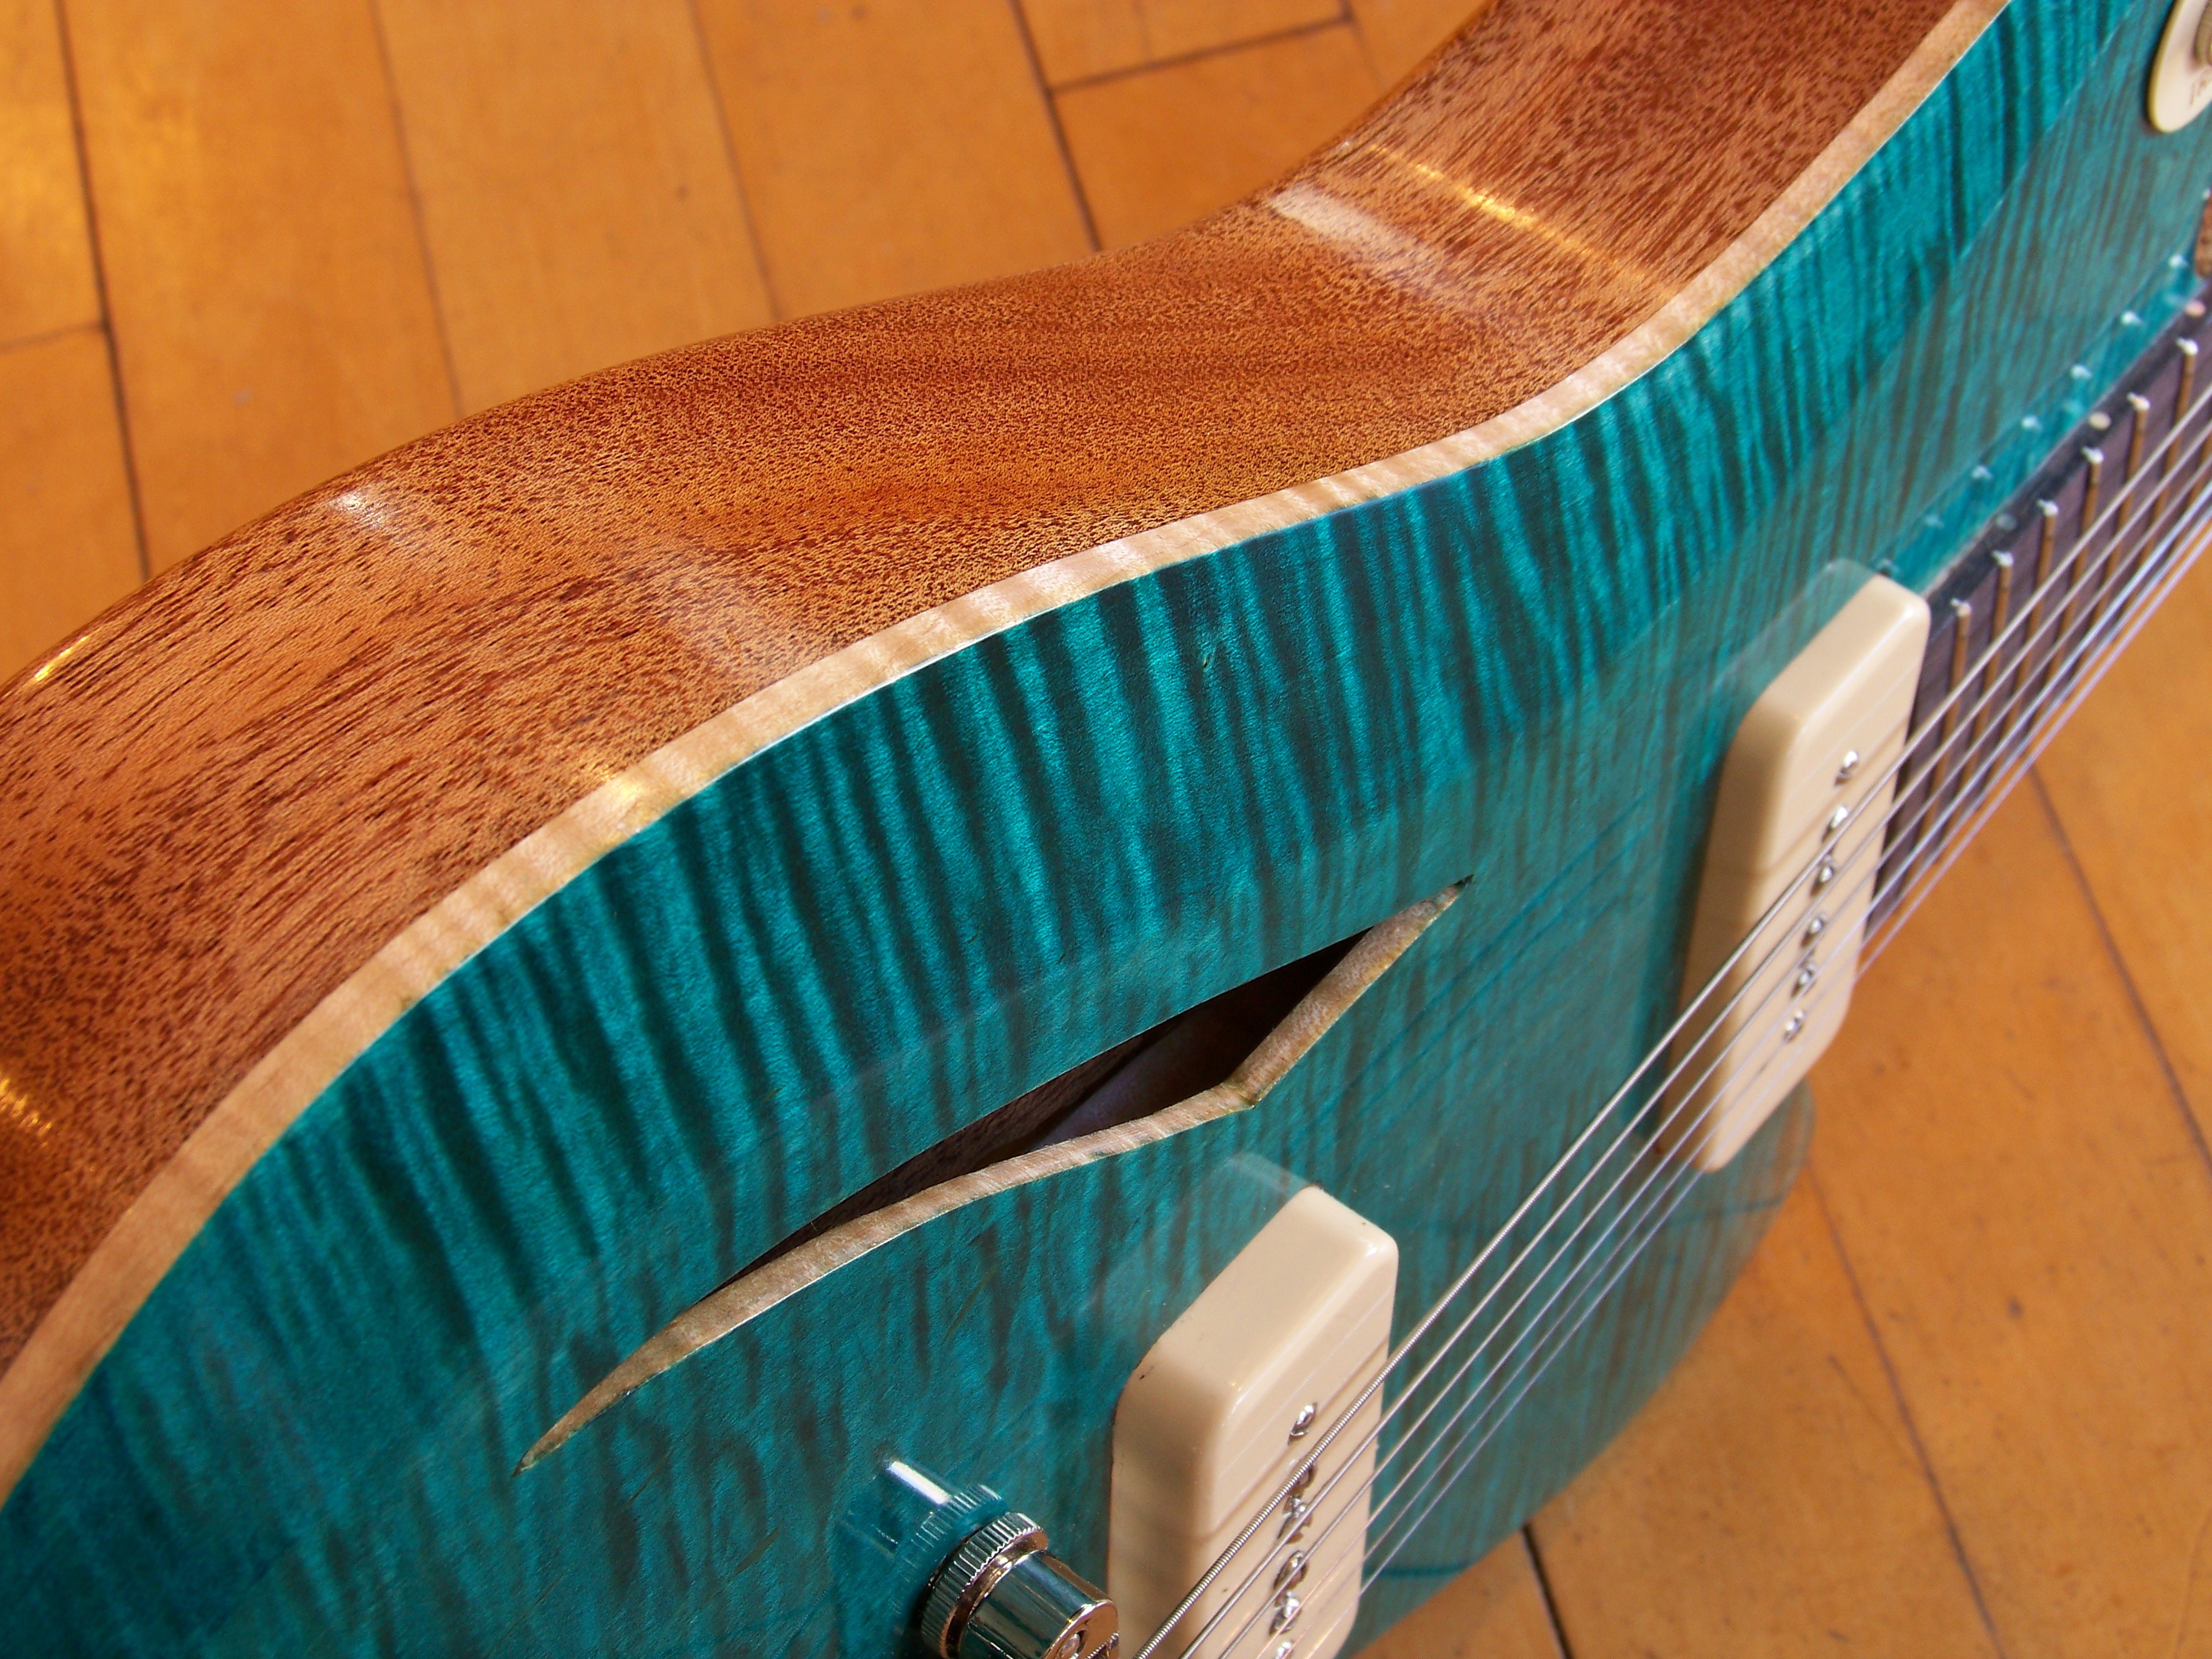
wing, wood, guitar, floor, green, color, surfboard, blue, furniture, man made object, string instrument, surfing equipment and supplies, plucked string instruments